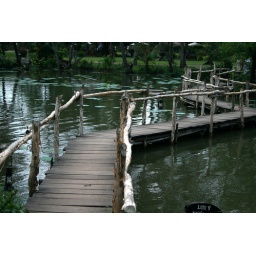
bridge over troubled water